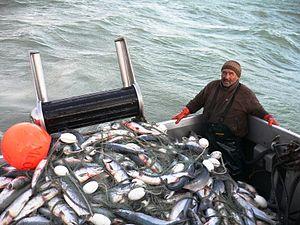
« Saumon » est un nom vernaculaire ambigu désignant chez les francophones plusieurs espèces de poissons de la famille des salmonidés :